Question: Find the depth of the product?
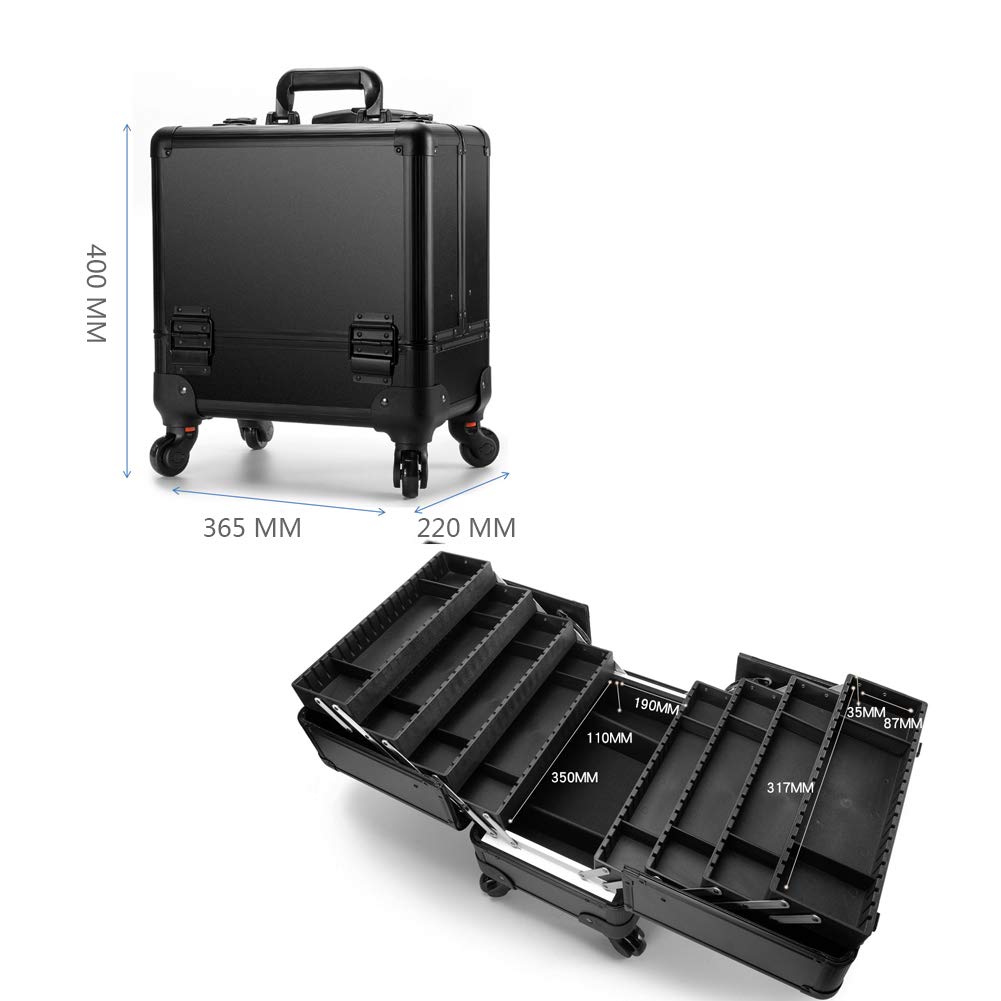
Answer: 365.0 millimetre